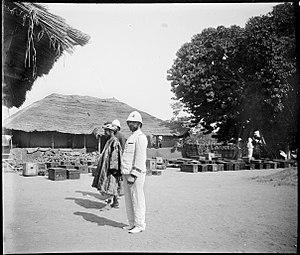
Le sultan Ahmadou avec un officier français, s.l., s.d. Photographie d'Henri Gaden